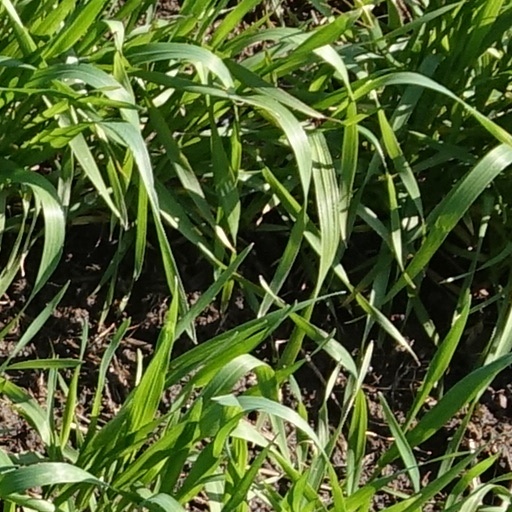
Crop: wheat